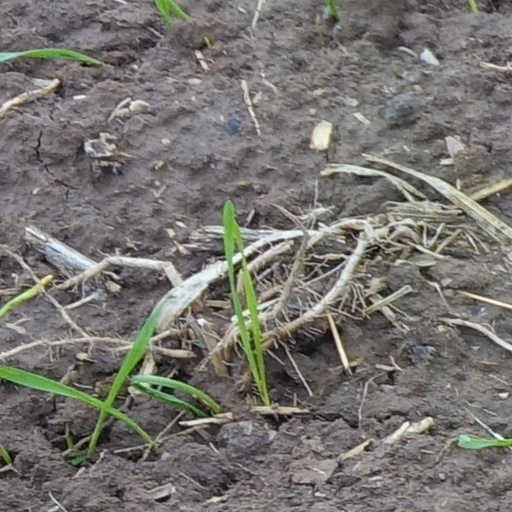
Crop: wheat